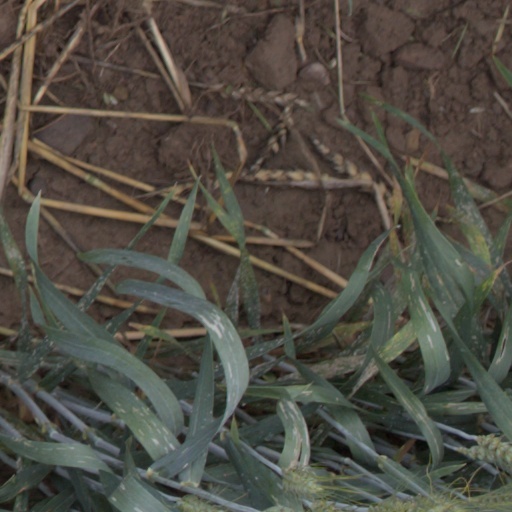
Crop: wheat